Happy Land (TV program)

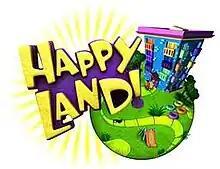
Title card

Happy Land is a Philippine television infotainment children show broadcast by GMA Network. Hosted by Love Añover, Patricia Gayod and Jermaine Ulgasan, it premiered on June 6, 2009. The show concluded on March 27, 2010 with a total of 44 episodes.